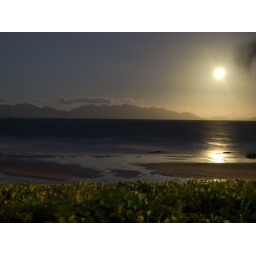
Taken at dusk at rose bay beach in bowen.